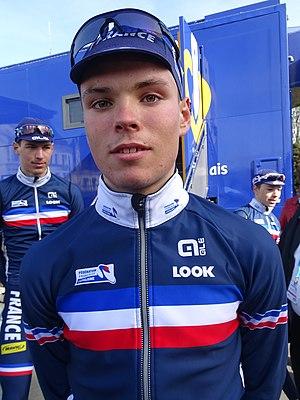
Reportage réalisé le dimanche 12 avril à l'occasion du départ du Paris-Roubaix juniors 2015 à Saint-Amand-les-Eaux, France.
Alan Riou, né le 2 avril 1997 à Lannion, est un coureur cycliste français, membre de l'équipe Arkéa-Samsic.